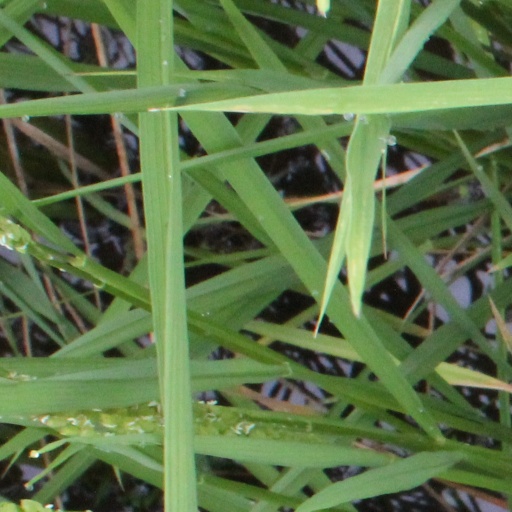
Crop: rice